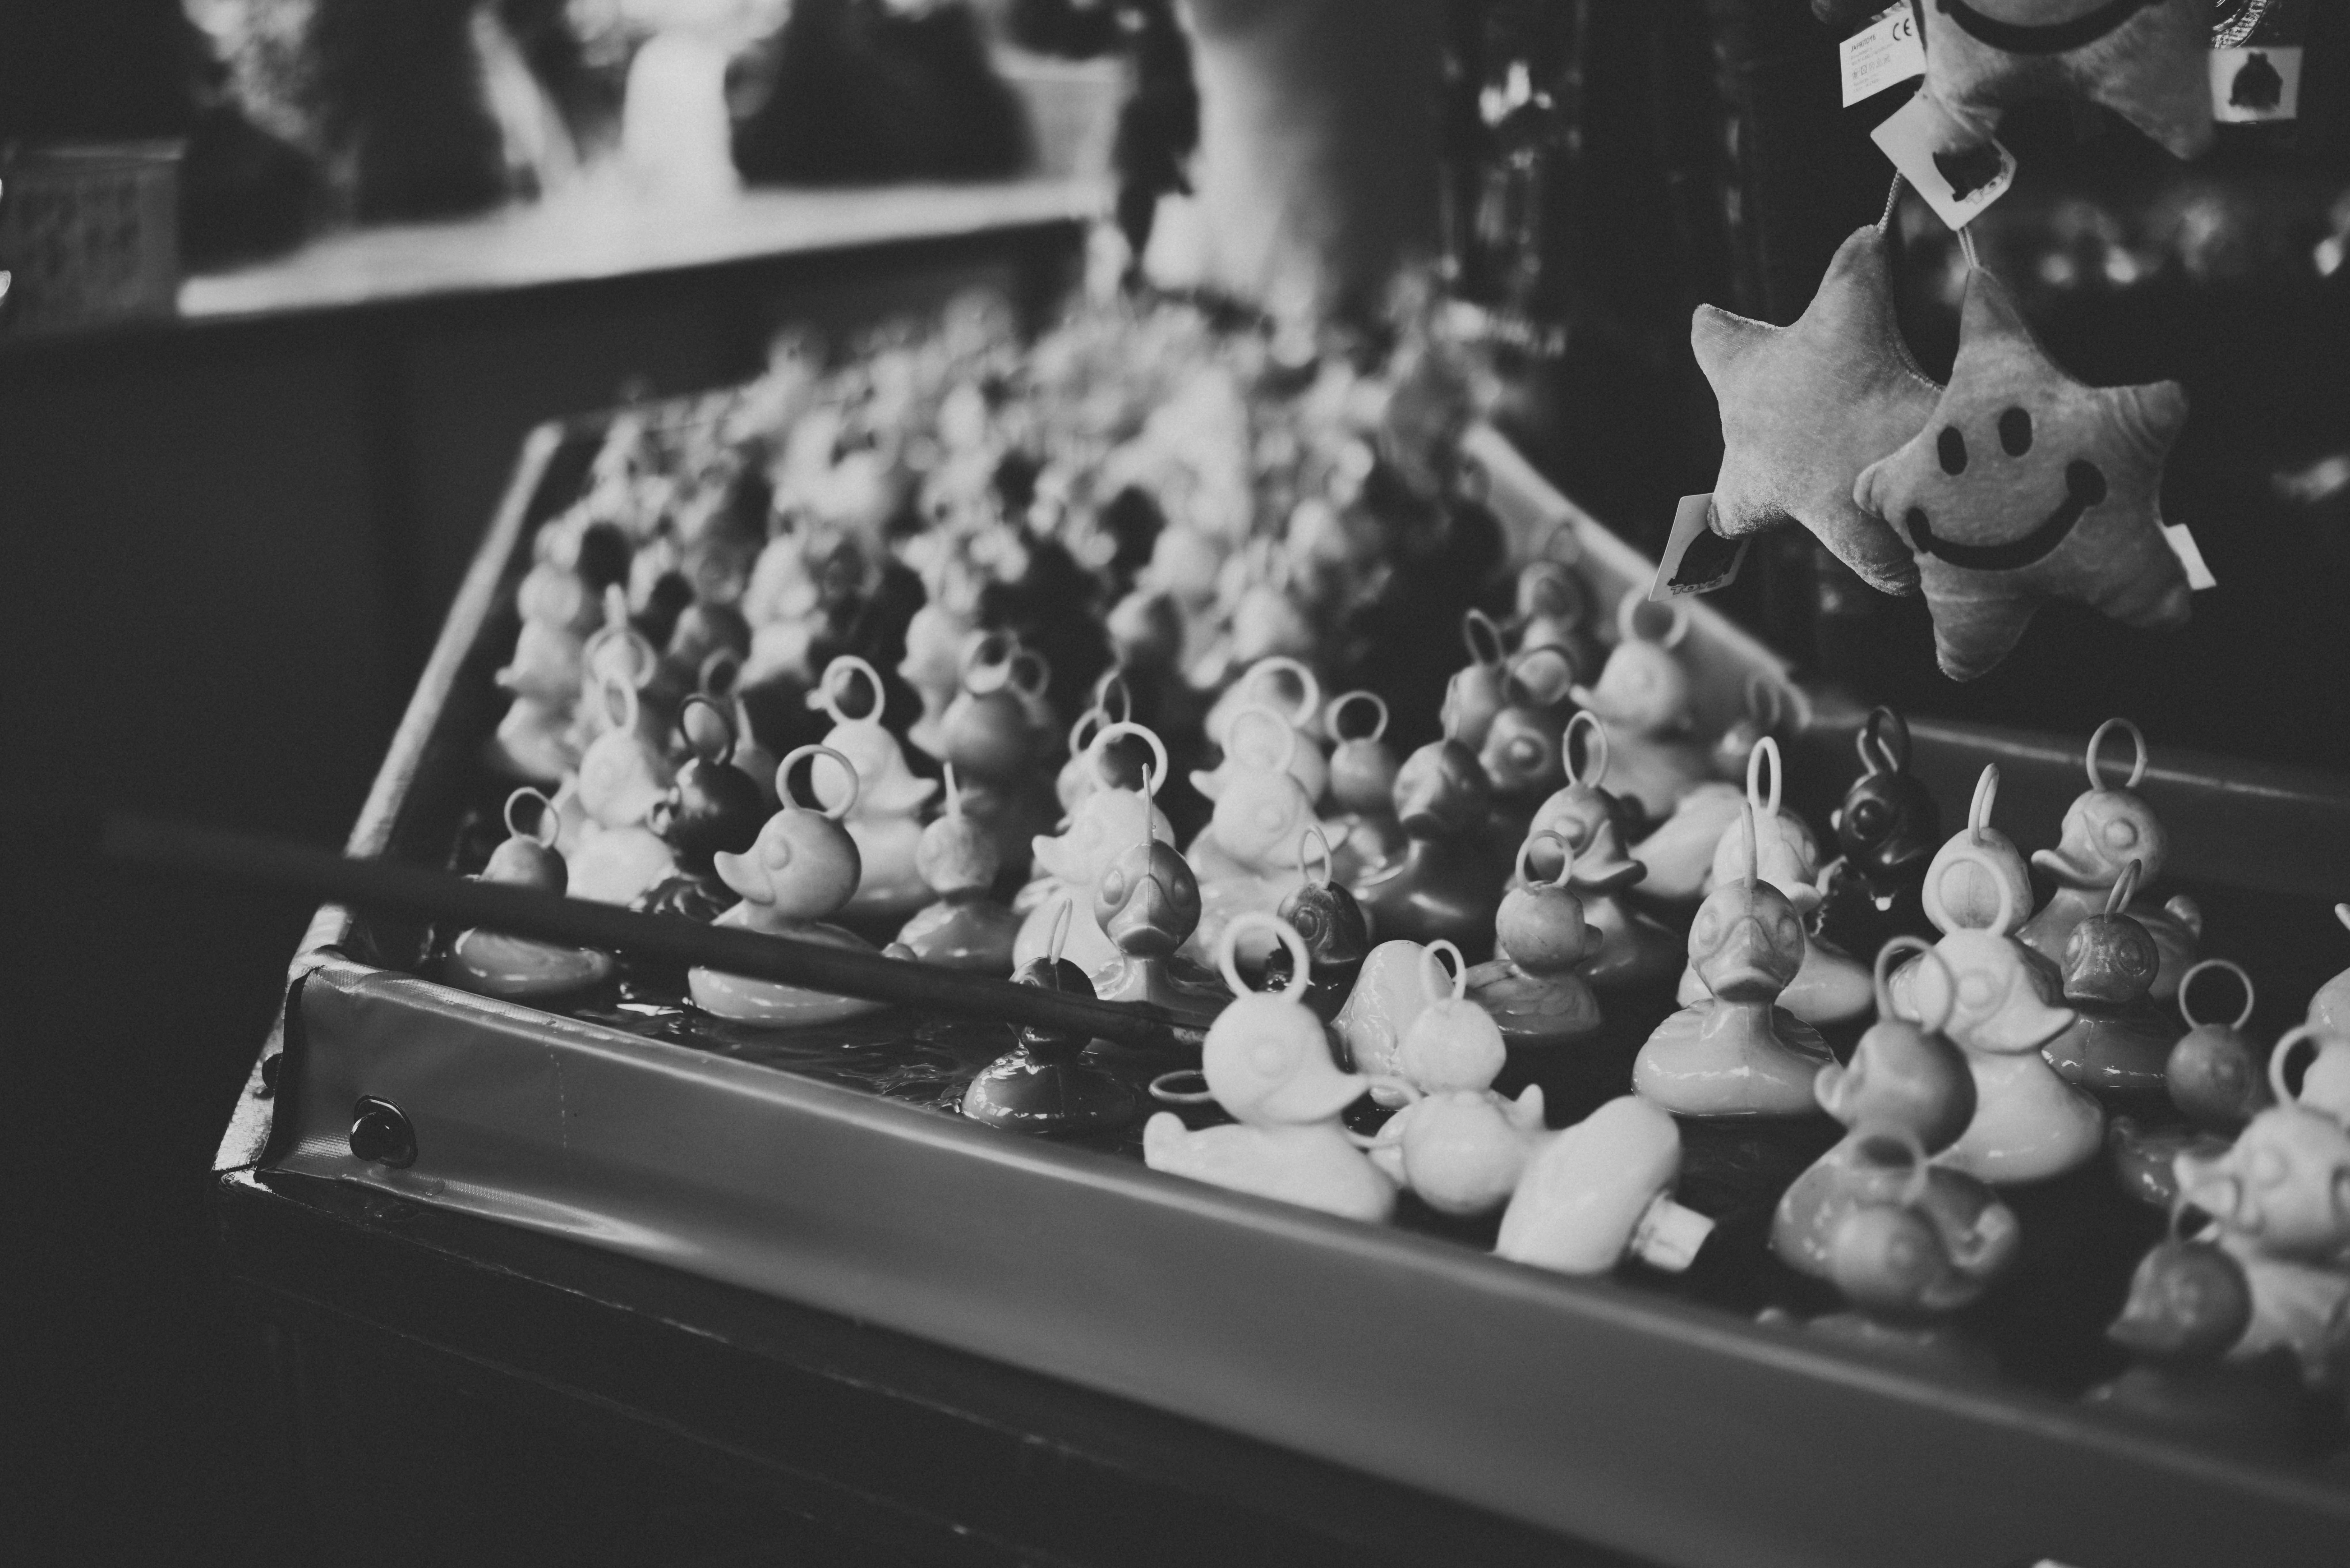
black and white, white, photography, game, crowd, audience, child, playing, musician, black, monochrome, children, stage, photograph, catching, n, image, kinder, catch, kirmes, spiel, angeln, kirchweih, volksfest, fangen, monochrome photography